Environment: real
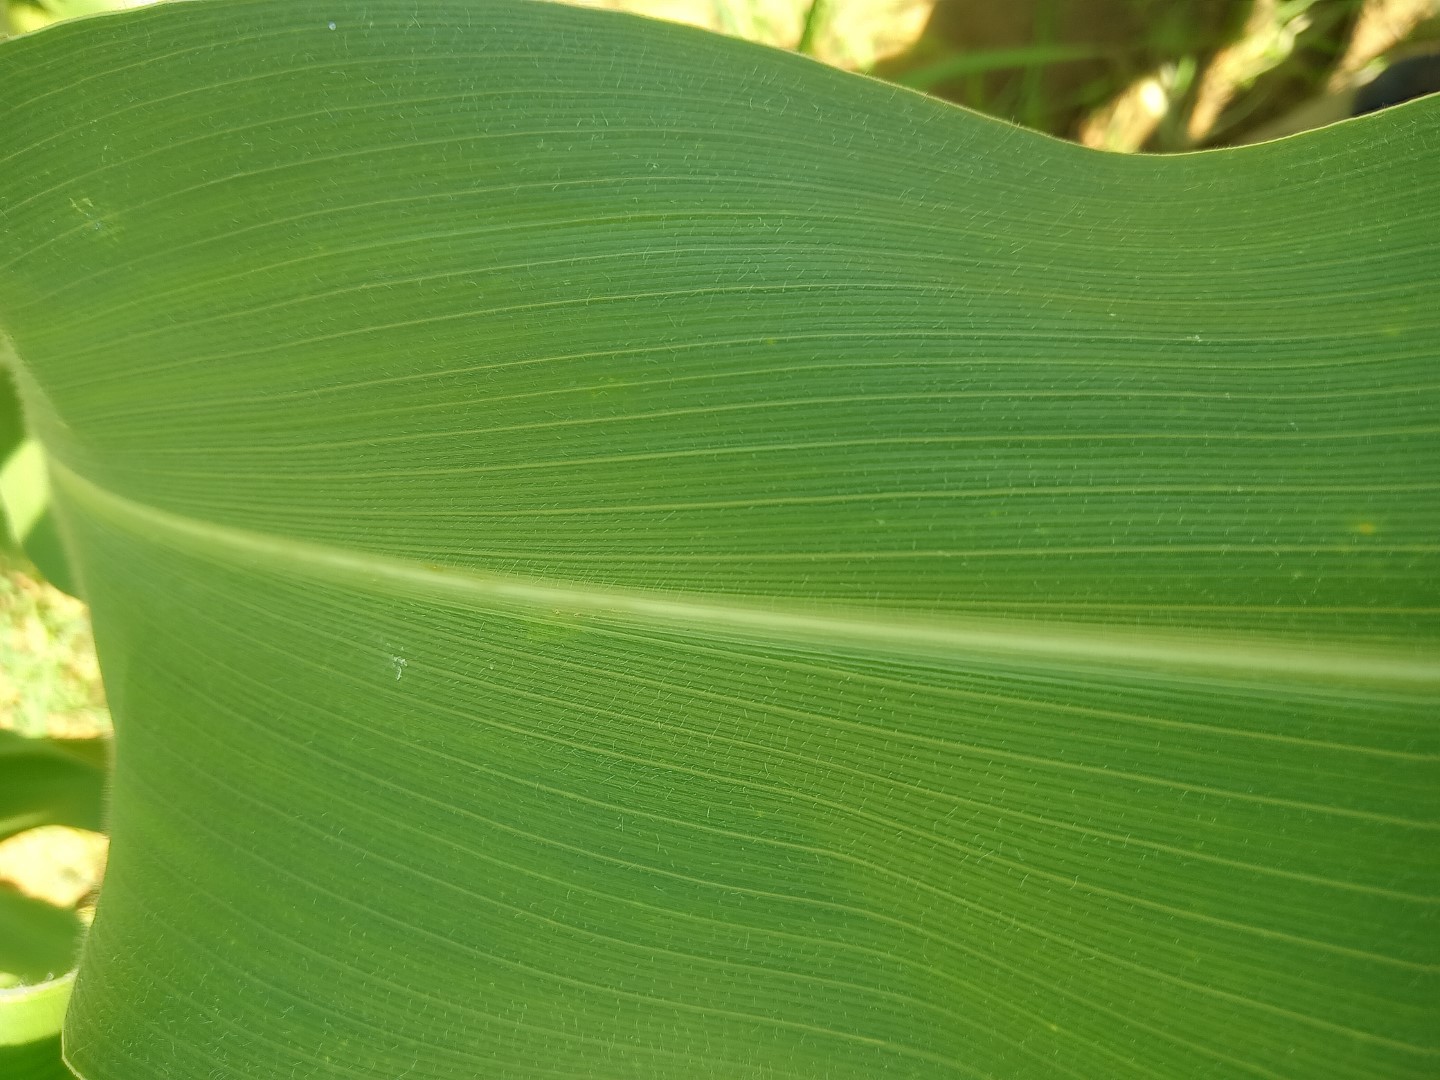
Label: healthy